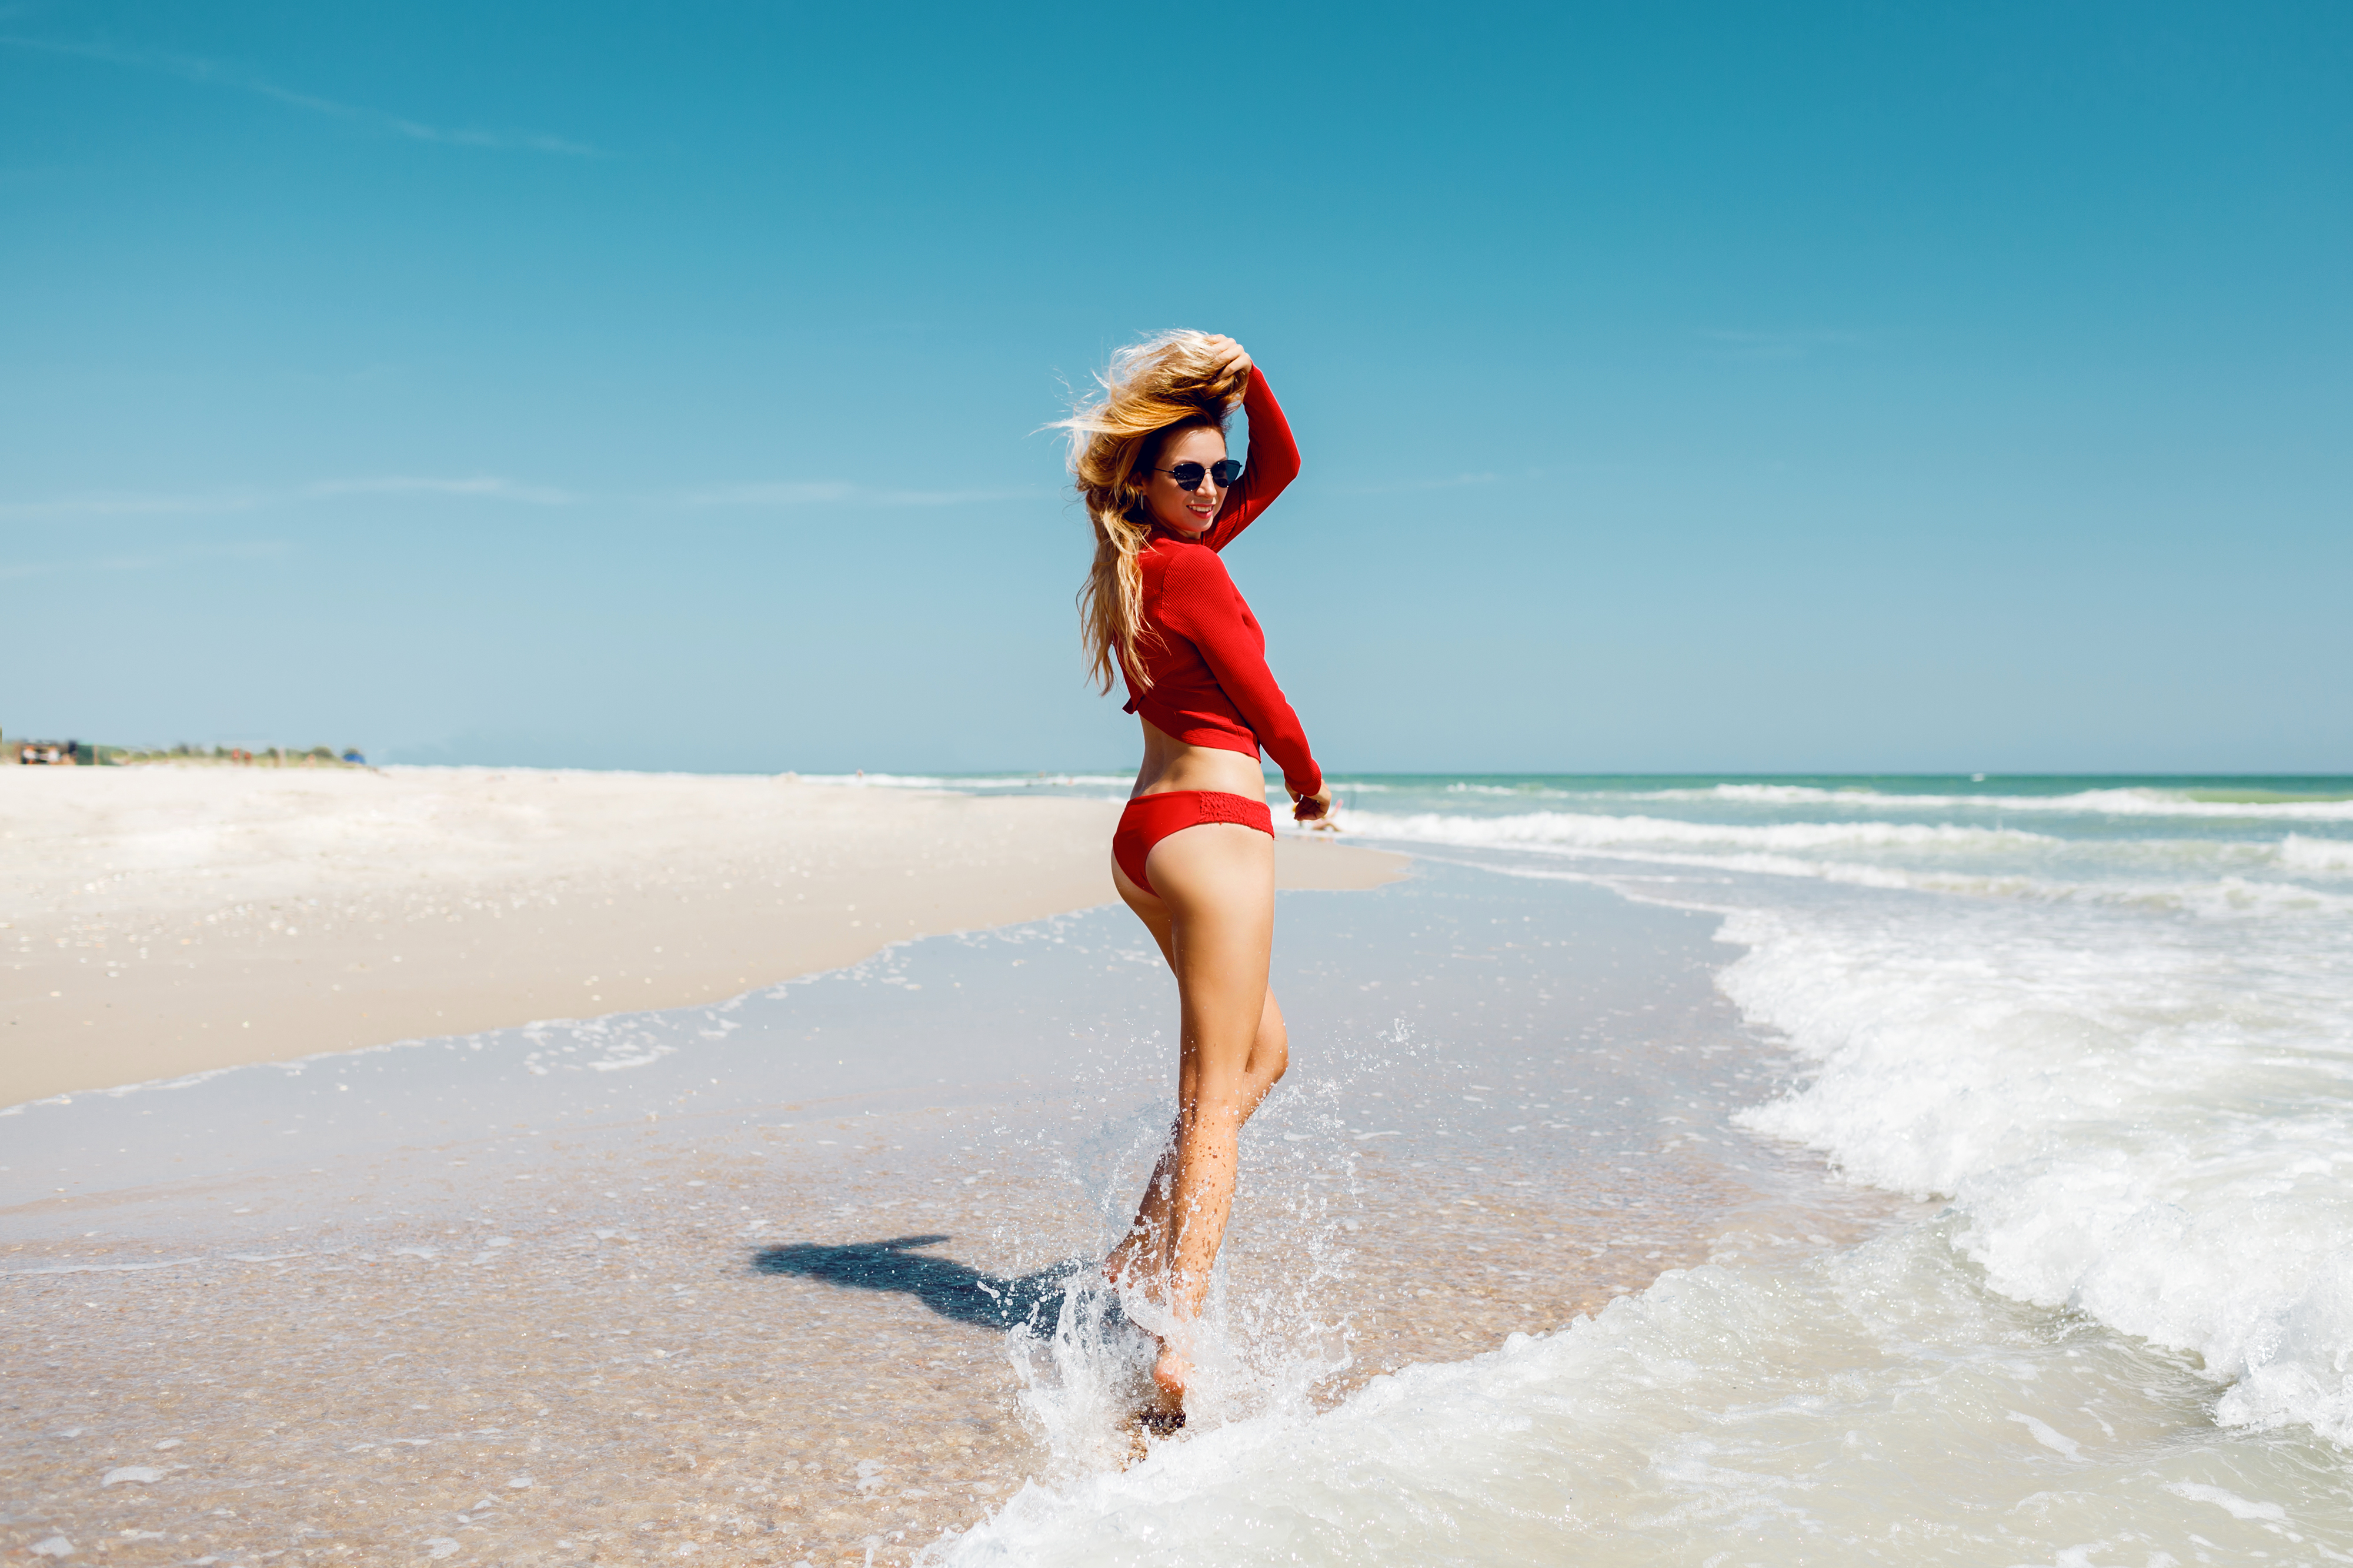
ass, attractive, back, background, beautiful, beauty, bikini, blue, body, bottom, butt, buttocks, diet, exotic, female, figure, fit, fitness, freedom, girl, hips, holiday, island, lady, legs, leisure, lifestyle, model, nature, ocean, one, people, sand, sea, sexy, skin, sky, slim, sport, summer, sun, swimsuit, tan, tanned, tanning, tropical, vacation, water, woman, young, clothing, fun, leg, wave, fashion, beach, blond, shoulder, photo shoot, photography, thigh, swimwear, waist, human leg, happy, outerwear, wind wave, long hair, dress, tide, fashion model, style